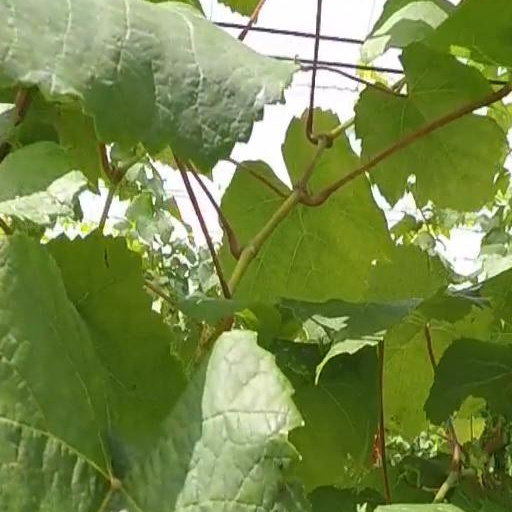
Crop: grape